Canterbury Street drill hall

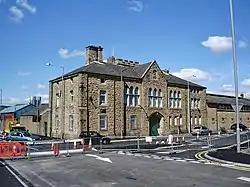
Canterbury Street drill hall

The Canterbury Street drill hall is a former military installation in Blackburn, Lancashire. It is a Grade II listed building.